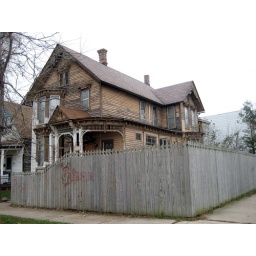
A rundown house with an over-sized fence on the corner of Dalzelle &amp;amp; Vermont in the Corktown neighborhood of Detroit